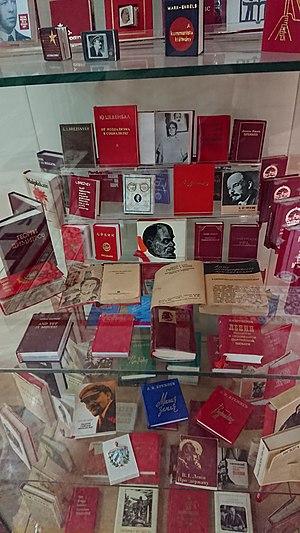
Le musée du livre miniature de Bakou est un musée privé consacré aux livres miniatures et situé dans la vieille ville » de Bakou.